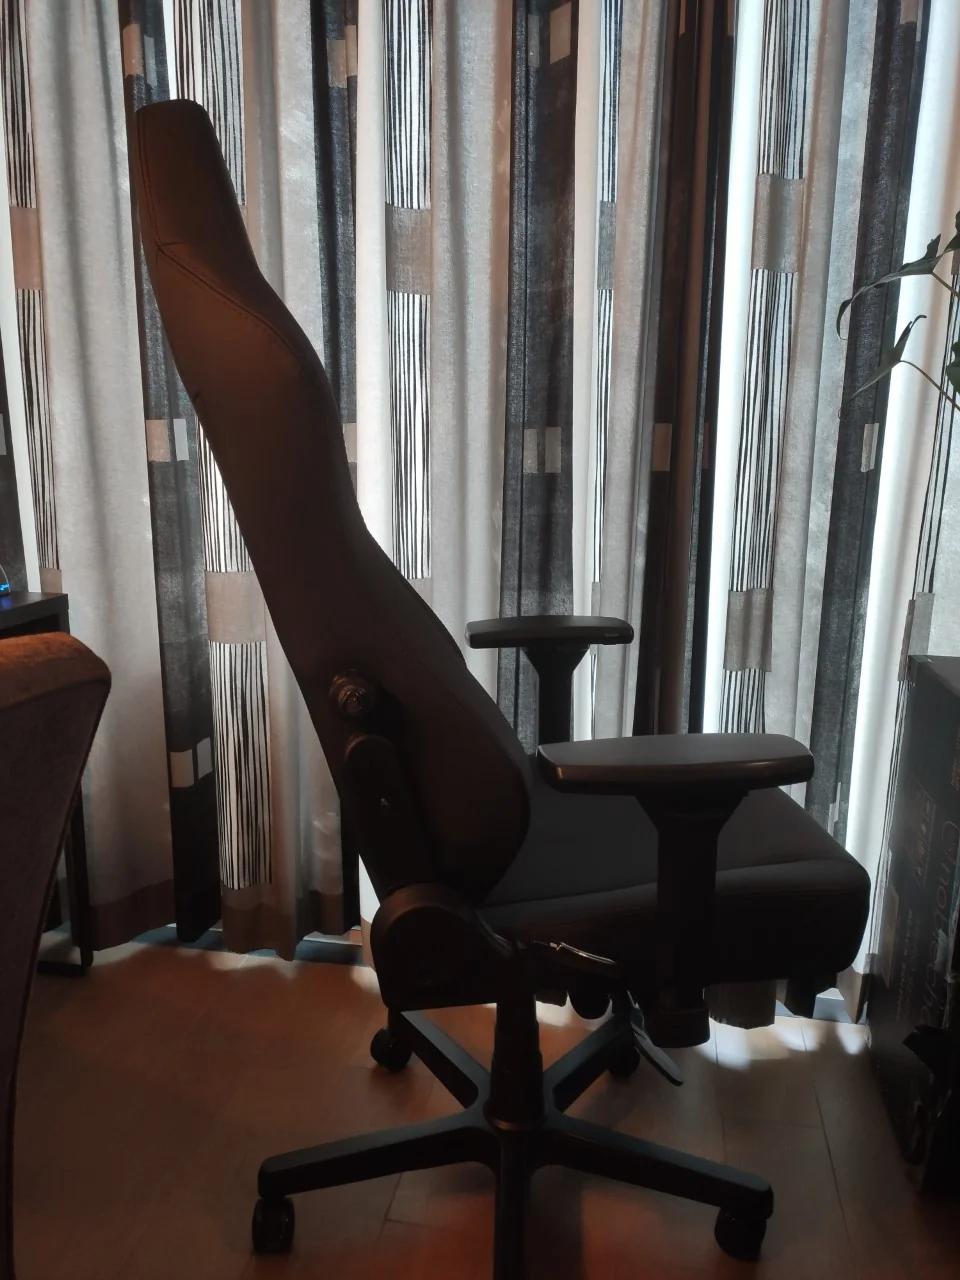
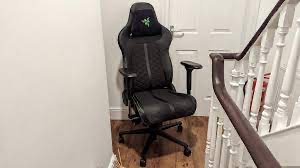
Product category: items_chair
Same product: no